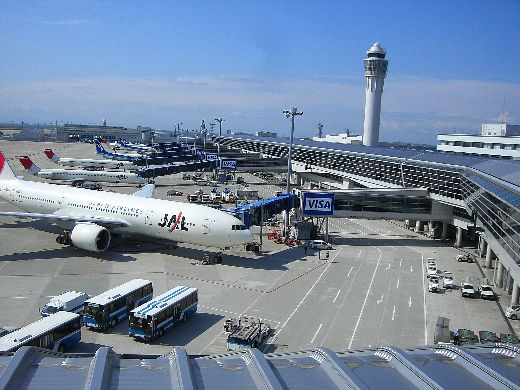
Fire: no
Smoke: no